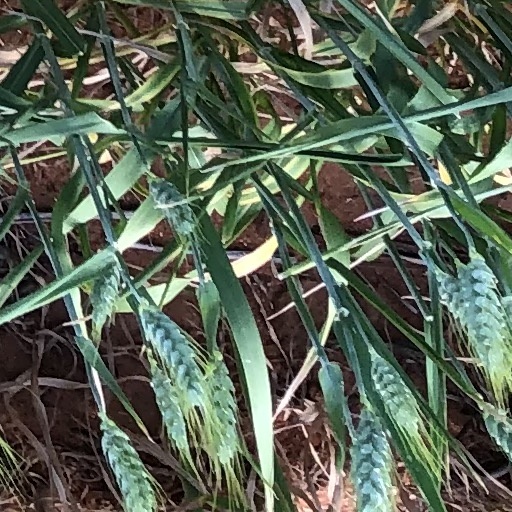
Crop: wheat